Common coquí

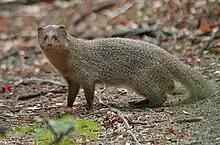
Indian Mongoose

The study revealed that E. coqui populations in Hawaii, particularly at LTSM, exhibited significantly higher population densities than native populations in Puerto Rico. The Pu'ainako site, recently colonized by E. coqui, showed a growing population with low juvenile counts initially, suggesting a rapid establishment of reproductive populations within one to two years. The sex ratio was male-biased, and the population density in Hawaii was estimated to be three times higher than in Puerto Rico.